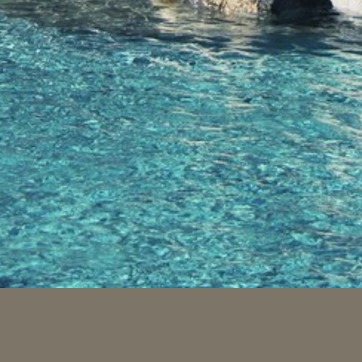
Material: water